Mongolian Military Museum

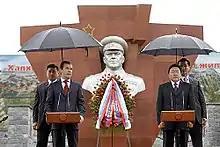
Russian President Dmitry Medvedev and Mongolian President Tsakhiagiin Elbegdorj standing in front of a statue of Zhukov at his house-museum during a ceremony commemorating the 70th anniversary of Khalkhin Gol.

Marshal of the Soviet Union Georgy Zhukov's summer home in Mongolia during the Battles of Khalkhin Gol was a historical building in the capital and independent of the Ministry of Defense prior to 1990 when it was transferred to the Mongolian Military Museum that year.